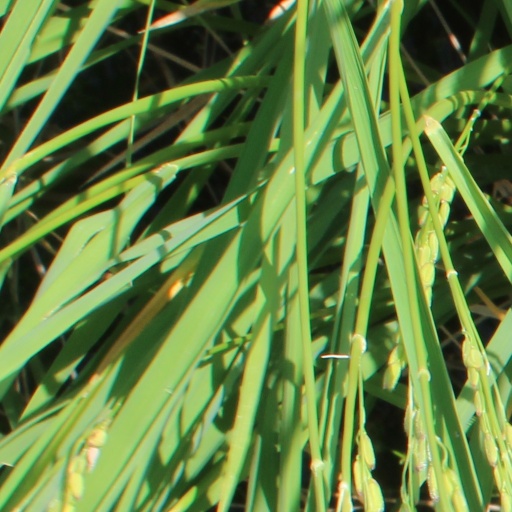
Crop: rice